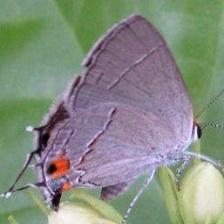
Species: GREY HAIRSTREAK
Butterfly family (ImageNet category): lycaenid_butterfly